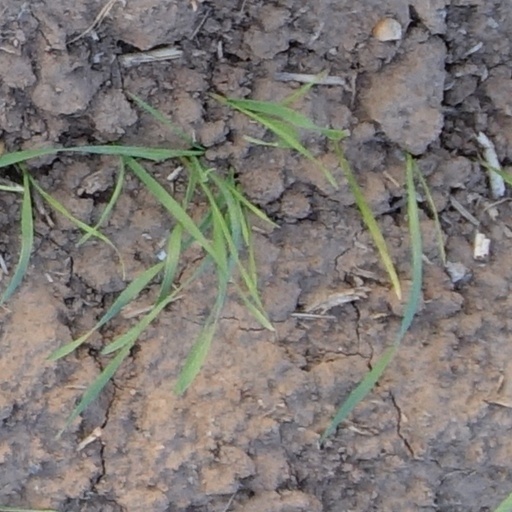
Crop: wheat